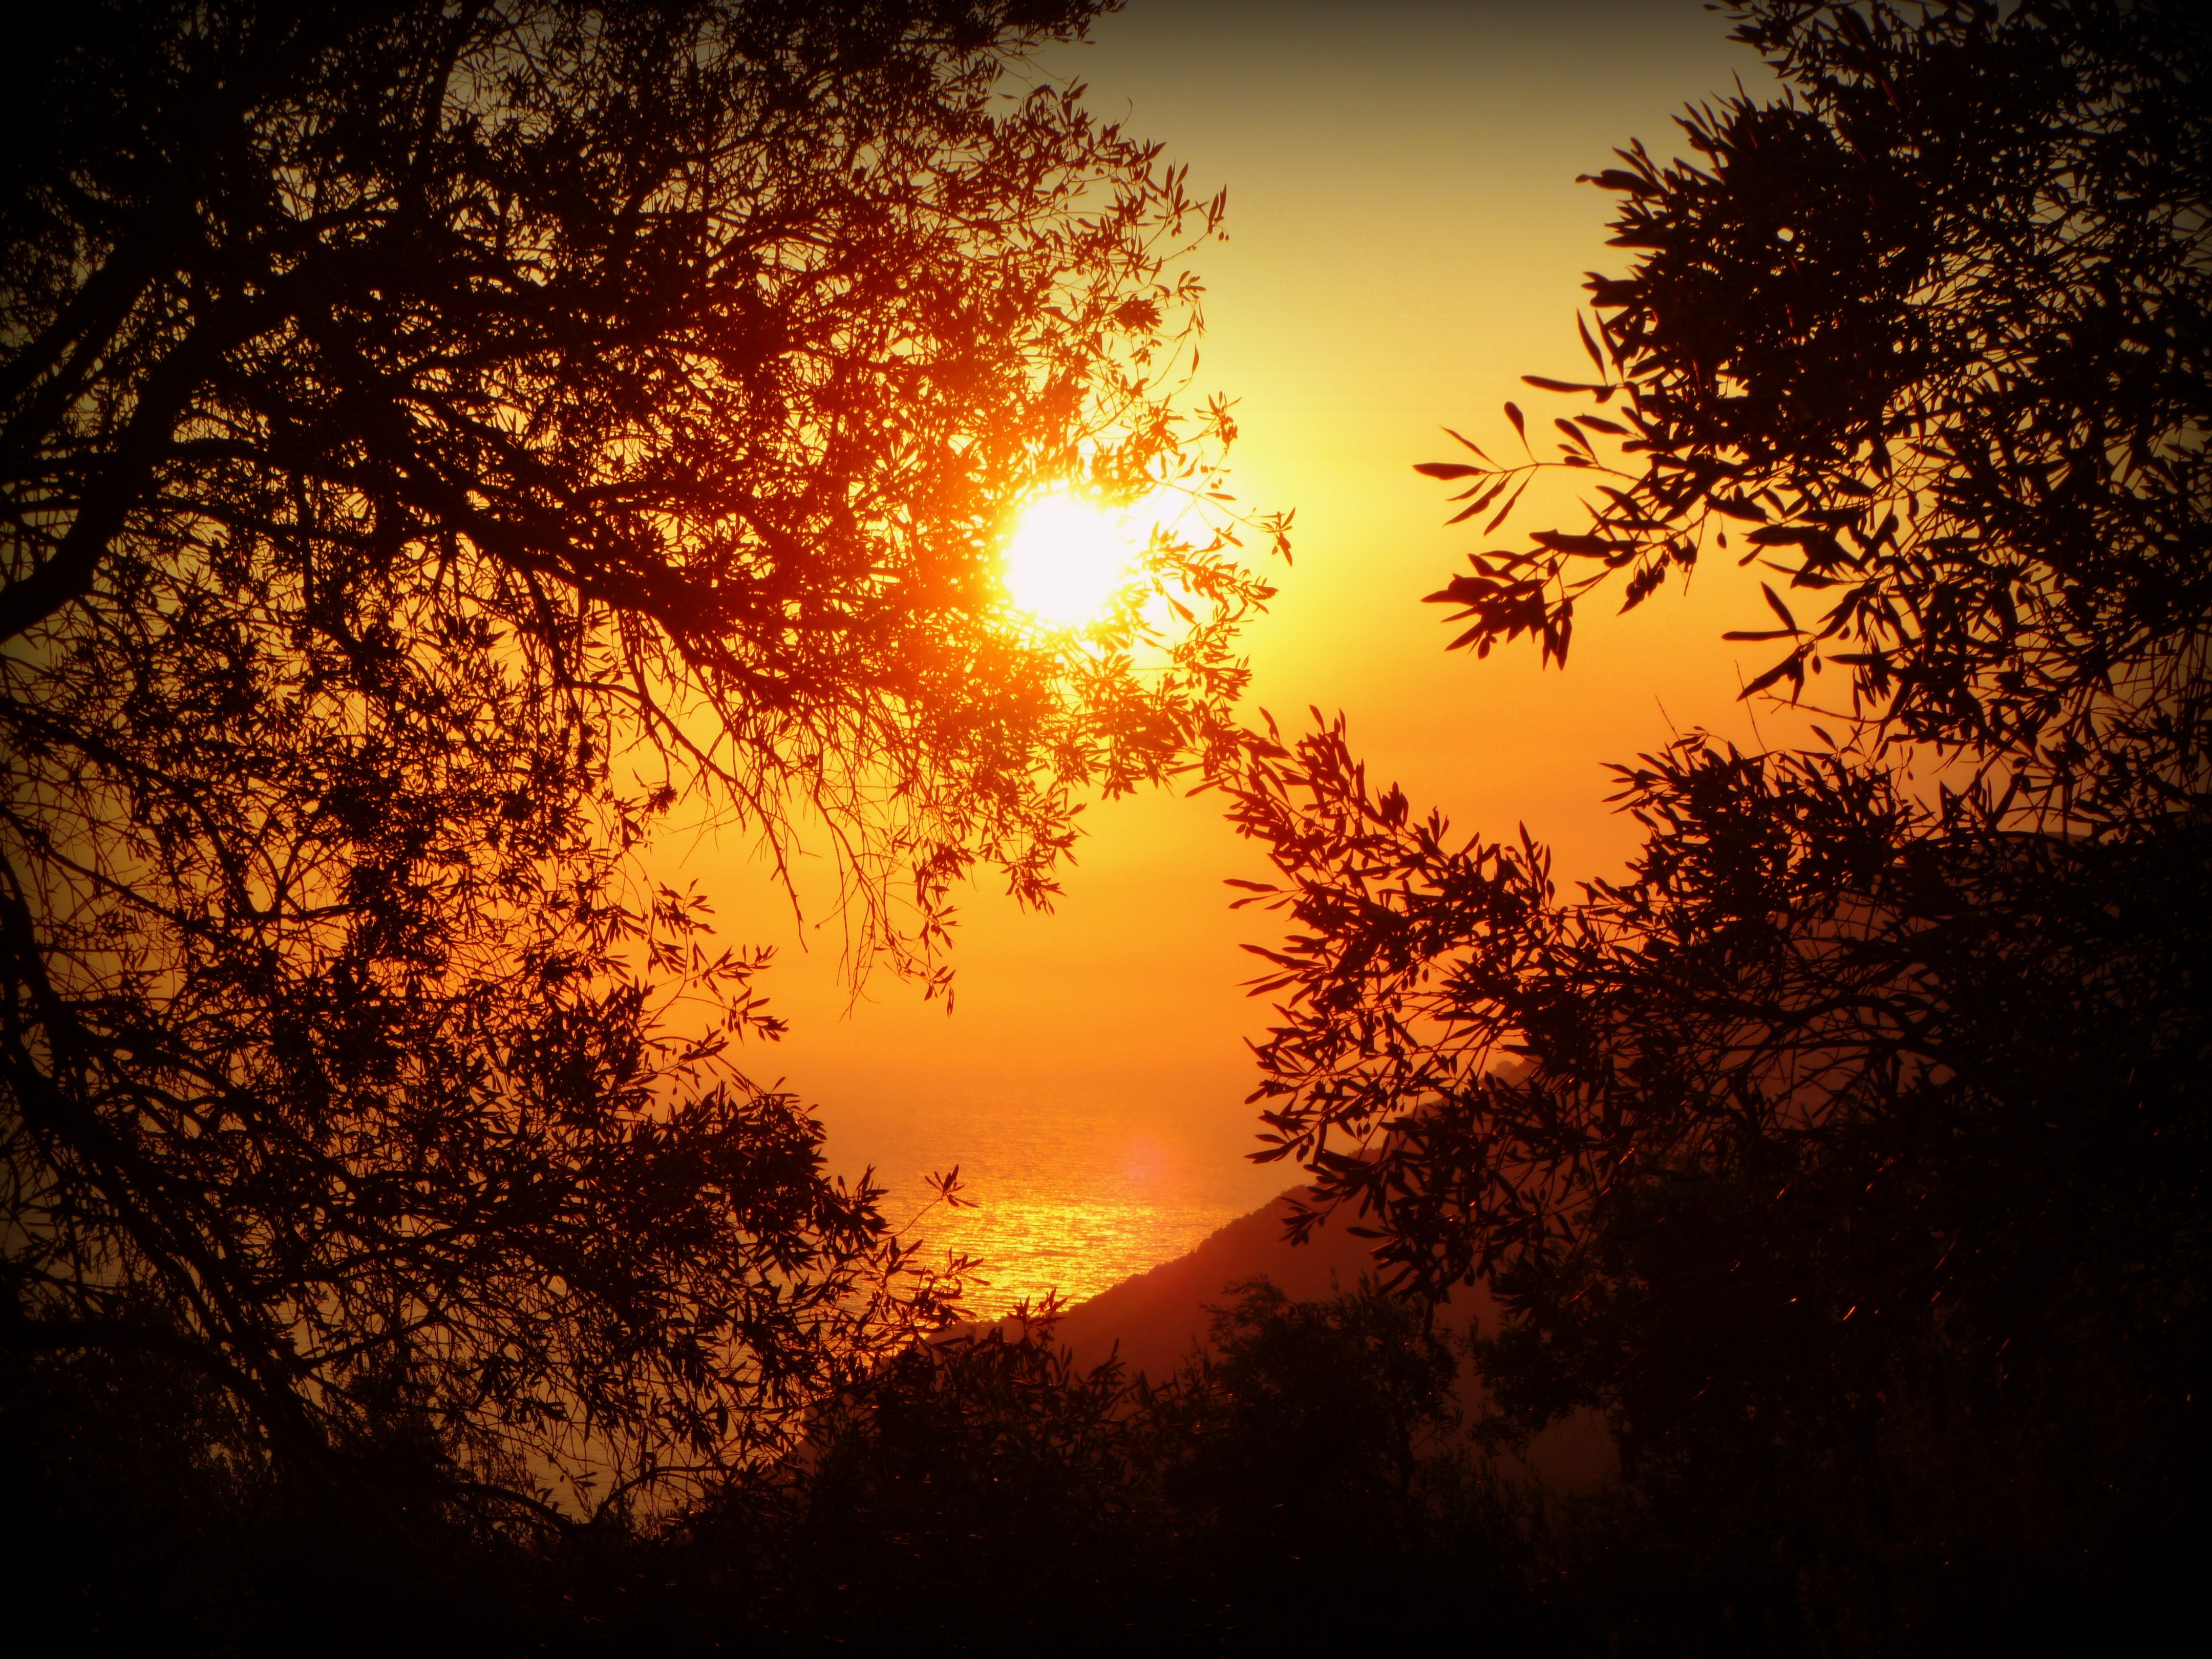
sea, tree, water, nature, branch, silhouette, sun, sunrise, sunset, sunlight, morning, dawn, atmosphere, dusk, evening, orange, black, yellow, plants, trees, mountains, greece, corfu, afterglow, astronomical object, atmospheric phenomenon, red sky at morning